Wootton Manor

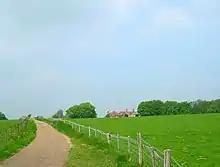
Approaching Wootton Manor

Wootton Manor is a country house in Folkington, East Sussex. Originally a mediaeval manor house, from which parts of the chapel survive, it was rebuilt in the mid-17th century in a rather old-fashioned Jacobean style. Rupert Gwynne and his wife settled in the house after their marriage in 1905, and later commissioned the Arts and Crafts architect Detmar Blow to restore and extend the house, which he did in four directions, and add outbuildings, as well as working in the gardens. The cookery writer Elizabeth David, and her three sisters, grew up in this house.